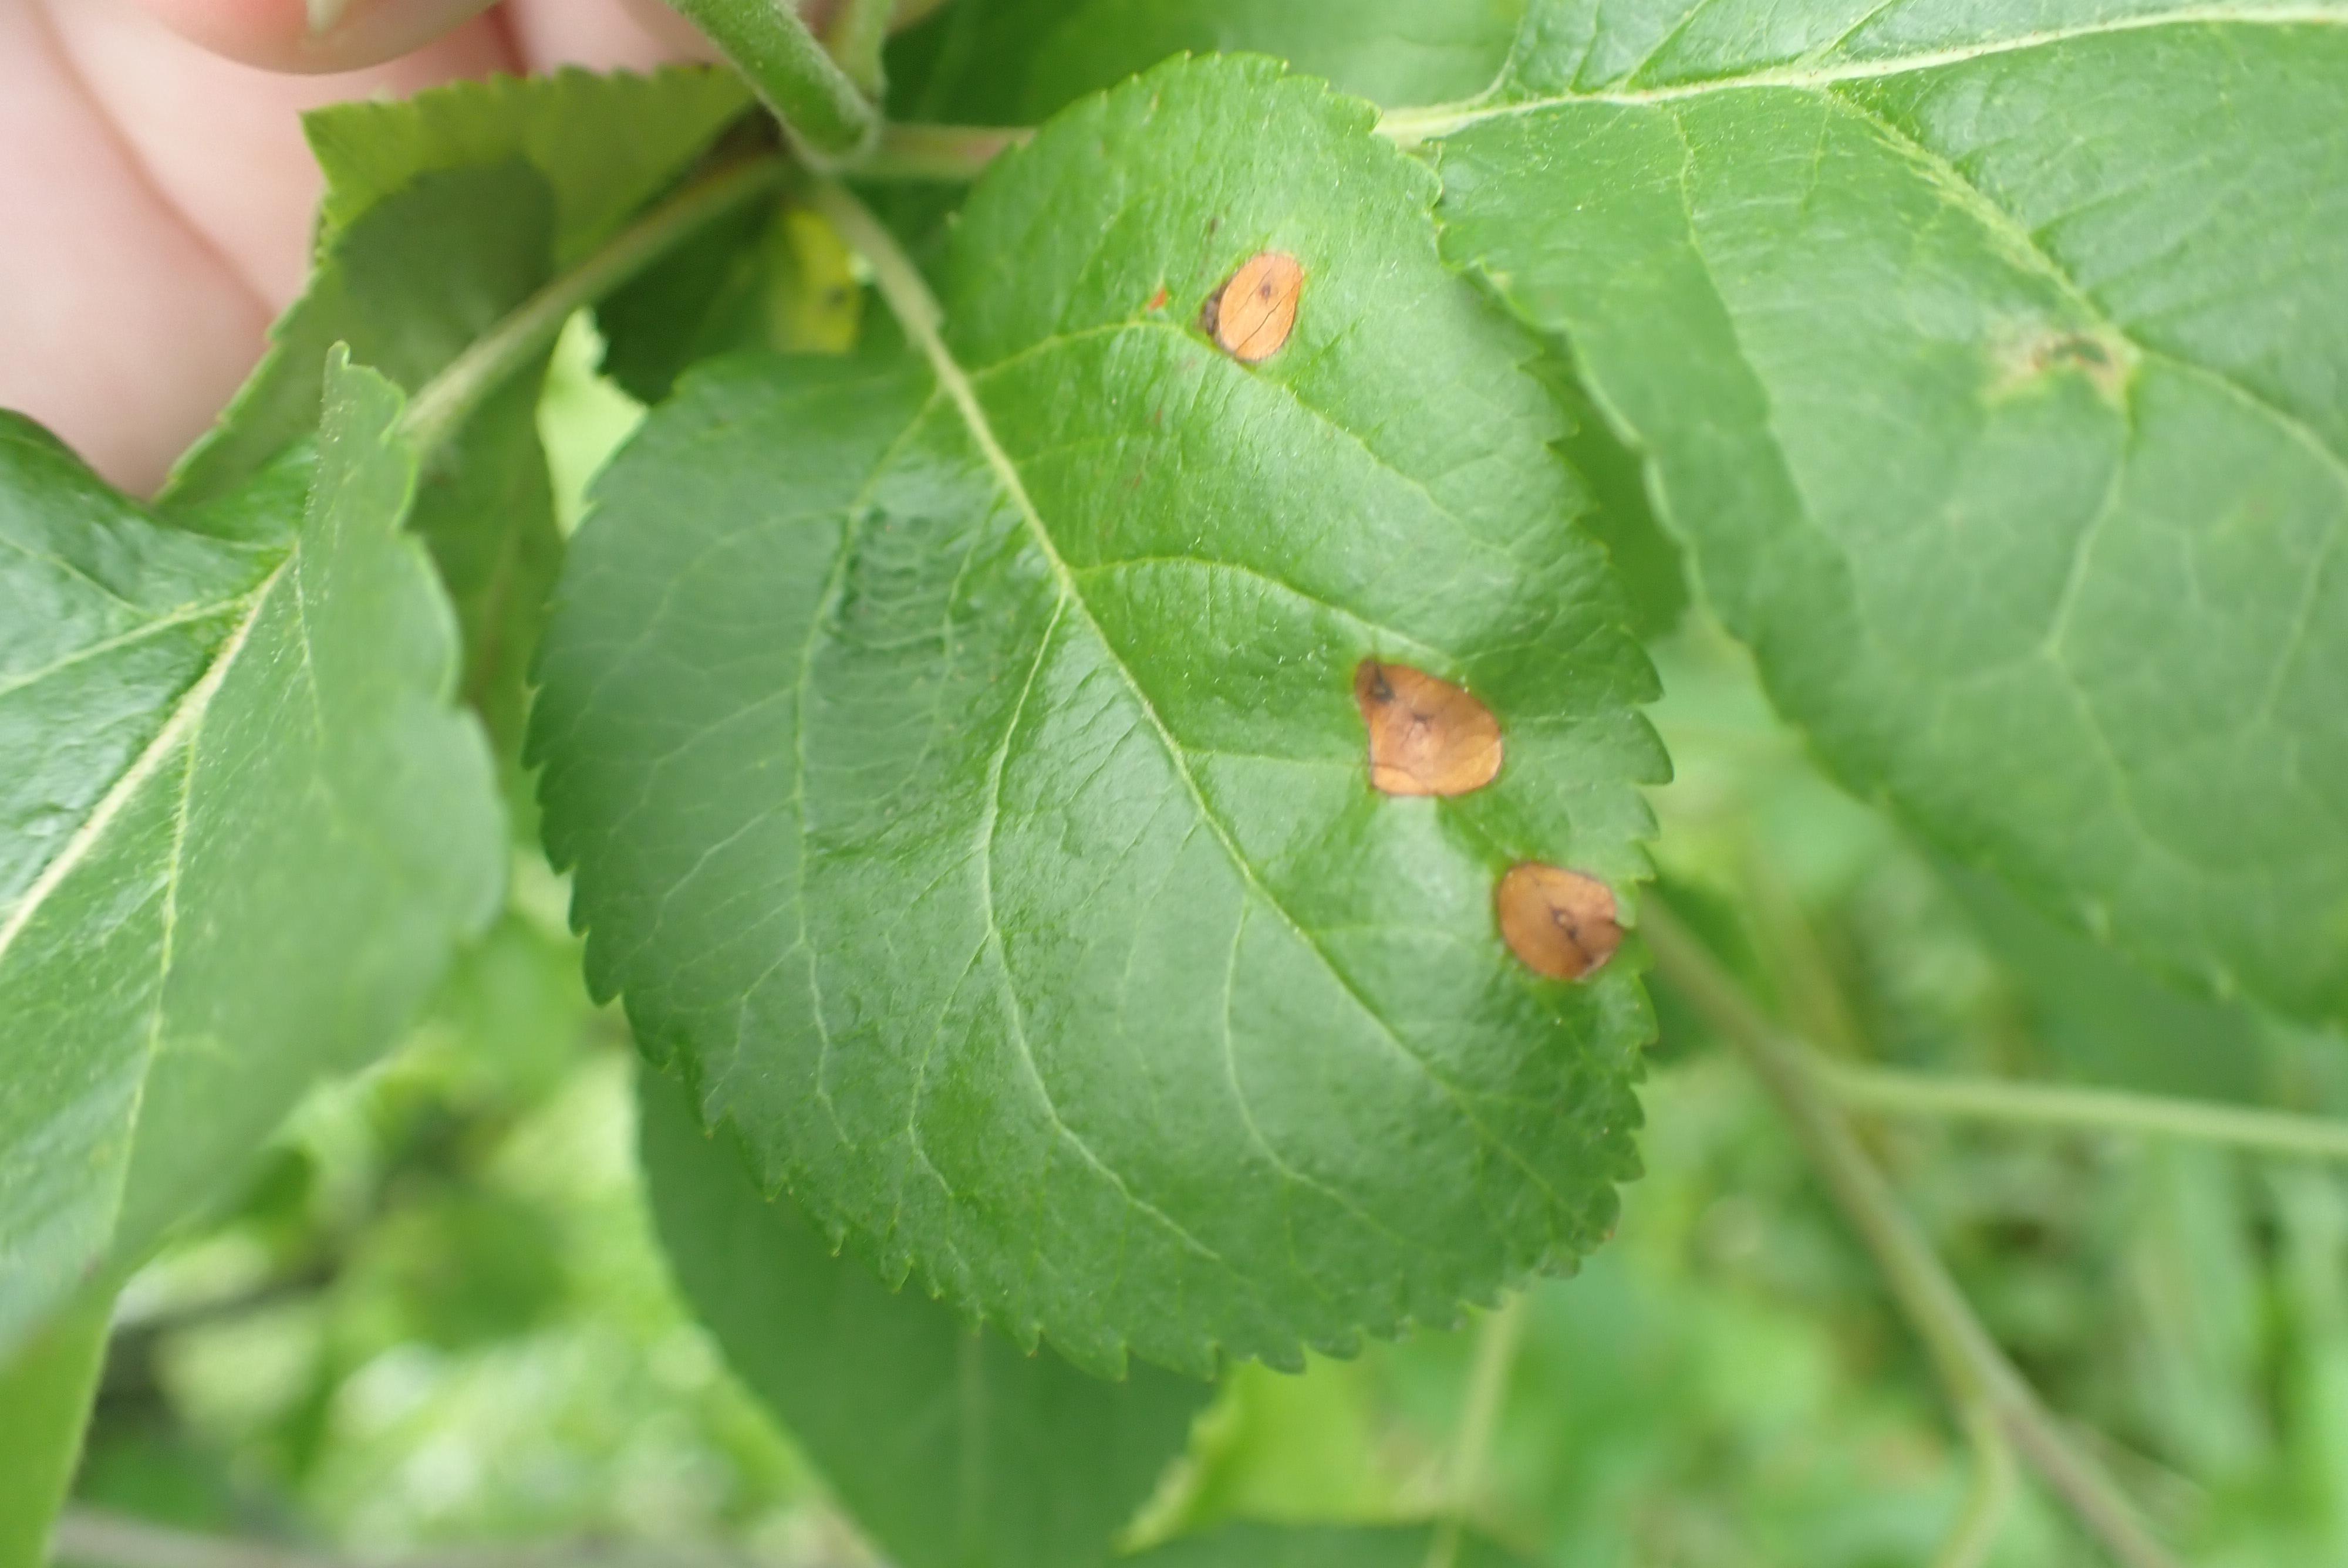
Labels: frog_eye_leaf_spot